Simultaneous exhibition

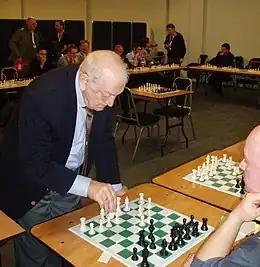
Viktor Korchnoi's simul

In a regular simul, no chess clocks are used (if they are involved it is called a "clock simul"). The boards are usually arranged in a large circle or square and the exhibitor walks from board to board in a fixed order. Each individual participant is expected to make a move when the exhibitor arrives at their board. The exhibitor may pause briefly before playing their move, but will typically attempt to avoid lengthy pauses because too many such pauses will cause the exhibition to continue for an extended period. Longer exhibitions increase the risk of fatigue-induced blunders on the part of the exhibitor, especially since the individual participants remaining at the end tend to be the stronger players who represent the exhibitor's most challenging opponents. As games are finished off, they are usually not replaced and only a few games will remain in progress at the end of the exhibition. At this point clocks are sometimes introduced with each side getting a fixed amount of time. In most regular simuls, the exhibitor plays White in all the games and the individual participants are of varying playing strengths (though they are typically below master class).